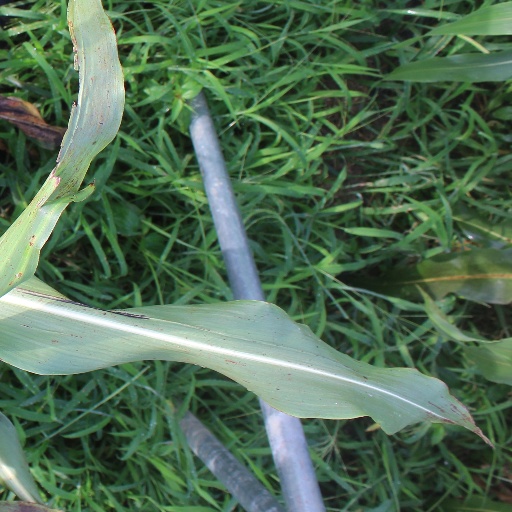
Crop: sorghum